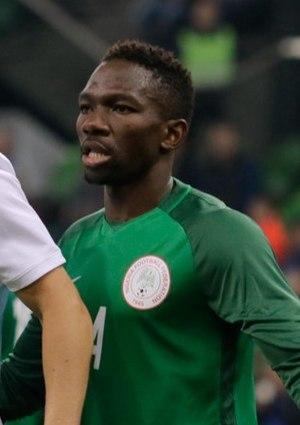
Kenneth Omeruo, né le 17 octobre 1993 à Kaduna, est un footballeur international nigérian qui évolue au poste de défenseur central au CD Leganés.